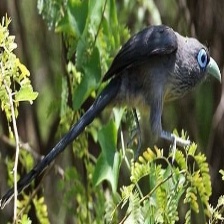
Species: BLUE MALKOHA
Scientific name: CEUTHMOCHARES AEREUS